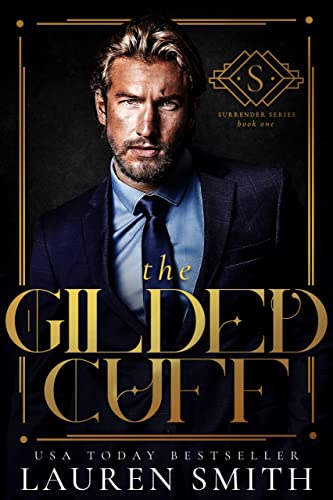
The Gilded Cuff (The Surrender Series Book 1)
Category: Buy a Kindle
Review "The Gilded Cuff is a dark, sensual tale that teases and tantalizes the senses. It's all about anticipation, seduction, and surrender. You will be every bit as enthralled with the story as Sophie is with Emery." - Give Me Books Blog "From the very first page I was lost to the suspense, romance, thrills and chills of this intriguing story. In fact, I was so engrossed in the dramatic plot that I stayed up all night to finish the story. There was no way that I would be able to sleep without knowing how everything played out." - Sizzling Hot Books.com "If you love a great mystery with a giant dose of steam and a beautiful love story, you will swoon over this novel!" - The Reading Cafe About the Author USA Today bestselling author Lauren Smith is an Oklahoma attorney by day, author by night, who pens adventurous and edgy romance stories by the light of her smartphone flashlight app. She knew she was destined to be a romance writer when she attempted to re-write the entire Titanic movie just to save Jack from drowning. Connecting with readers by writing emotionally moving, realistic, and sexy romances from every time period is her passion. She's won multiple awards in several romance subgenres including: New England Reader's Choice Awards, Greater Detroit Bookseller's Best Awards, and a Semi-Finalist award for the Mary Wollstonecraft Shelley Award. She was a 2018 RITA® Finalist in the Romance Writers of America Contest. To connect with Lauren, visit her at www.laurensmithbooks.com.
Features: He's a reclusive billionaire with a dark past... | As a child, Emery Lockwood disappeared for three months and after he was found, he never spoke of what happened to him. Investigative journalist Sophie Ryder has always been intrigued by his mysterious past and is determined to uncover the truth behind the events of his kidnapping.When Sophie sneaks into a private club to meet Emery, she is drawn to his dark and alluring presence. Just as captivated with her, the brooding billionaire offers her a deal: surrender to him in bed and he will give her the answers she craves.Letting her guard down isn't easy. After losing her best friend as a child, she knows loss as well as Emery does and it brings them closer together. But danger lurks in the shadows and Emery must decide if he can save the woman he loves or lose her forever.